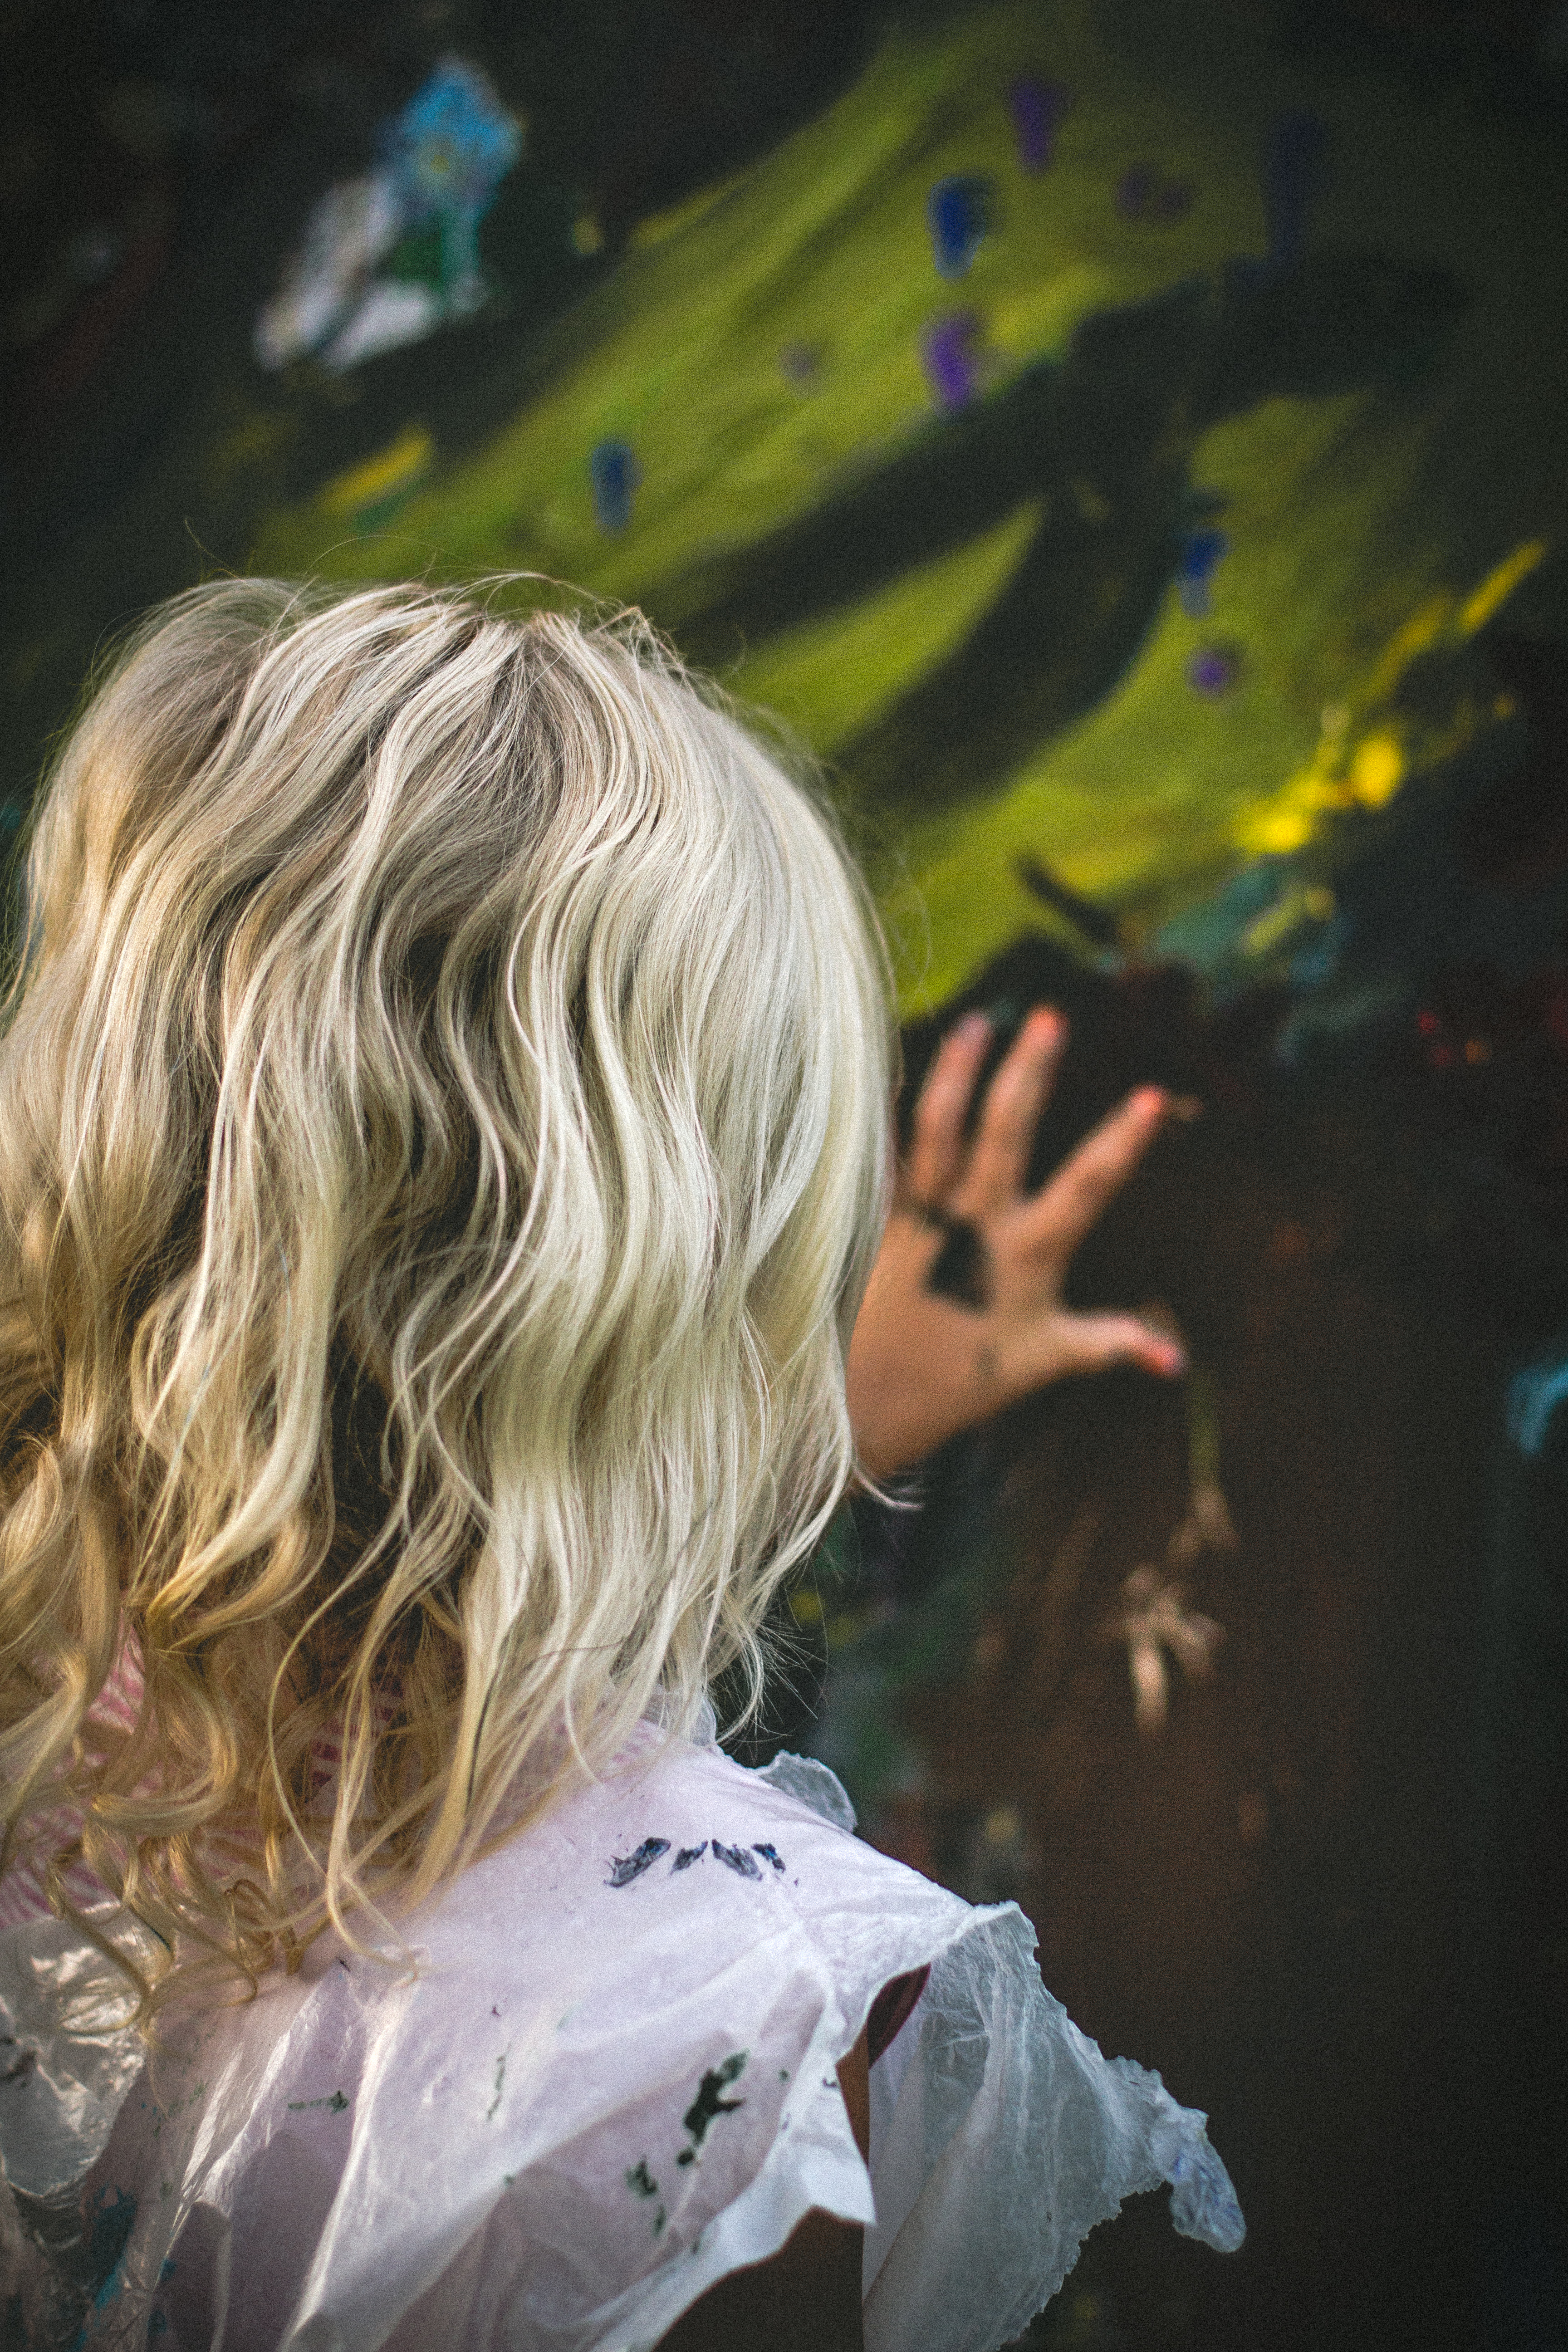
girl, sunlight, flower, female, portrait, color, child, paint, lady, blonde, painting, art, beauty, finger paint